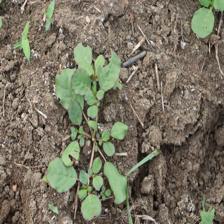
Label: BroadLeafWeed